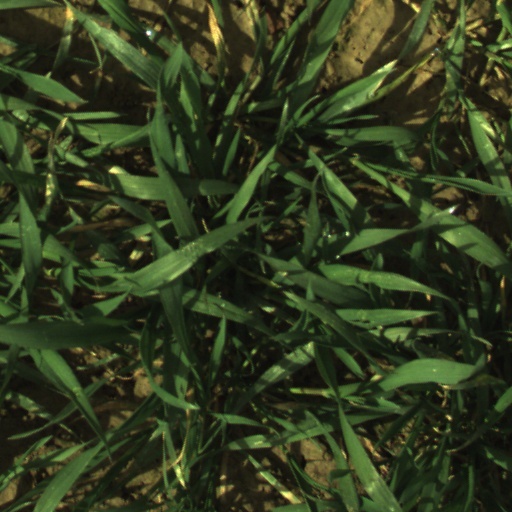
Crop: wheat